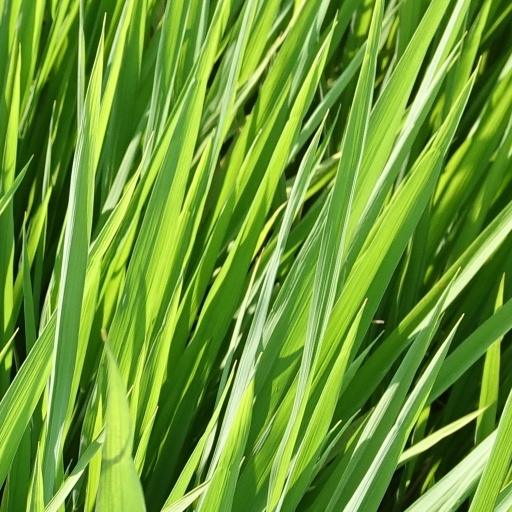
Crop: rice